Joseph Fiorenza

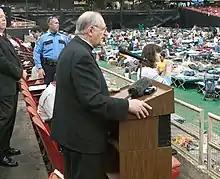
Fiorenza addressing Hurricane Katrina evacuees in 2005

Joseph Anthony Fiorenza (January 25, 1931 – September 19, 2022) was an American prelate of the Catholic Church. He was the seventh bishop and the first archbishop of the Archdiocese of Galveston-Houston in Texas, serving from 1985 to 2006. He previously served as bishop of the Diocese of San Angelo in Texas from 1979 to 1984.